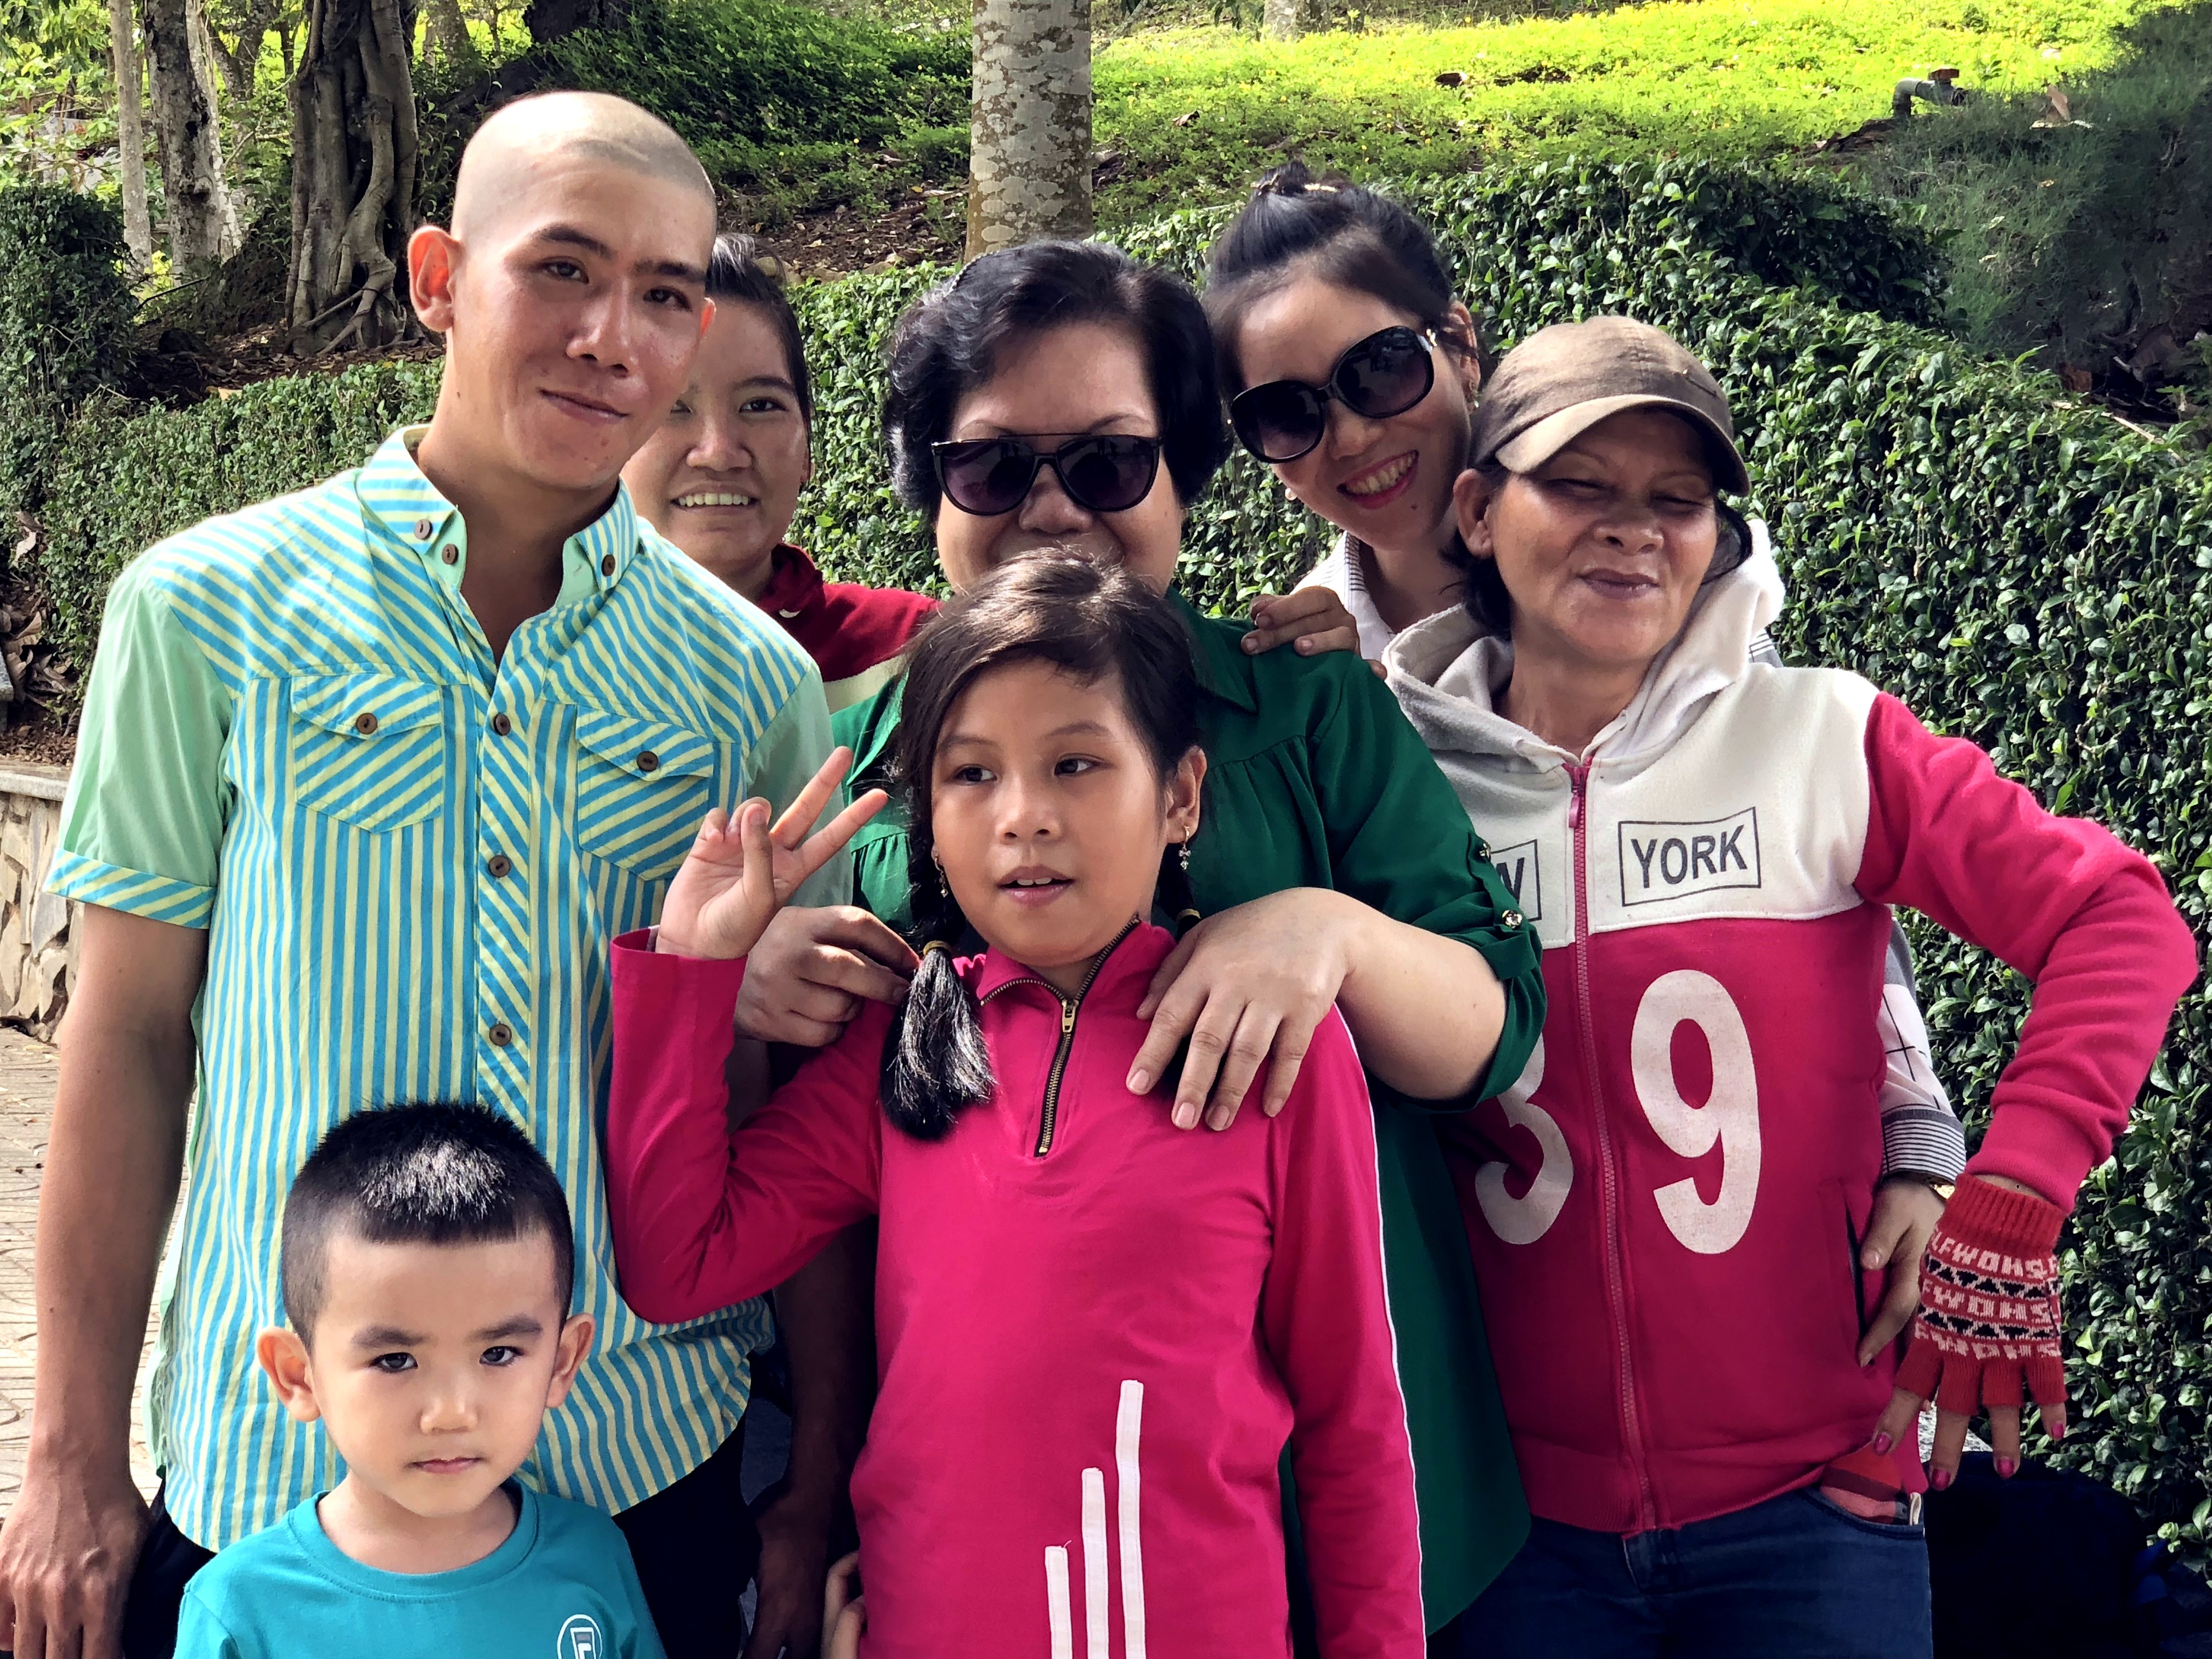
family, people, social group, youth, male, community, tree, recreation, fun, product, plant, child, smile, leisure, girl, friendship